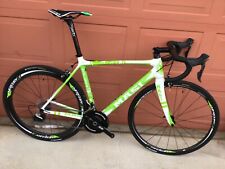
Vehicle type: Bikes